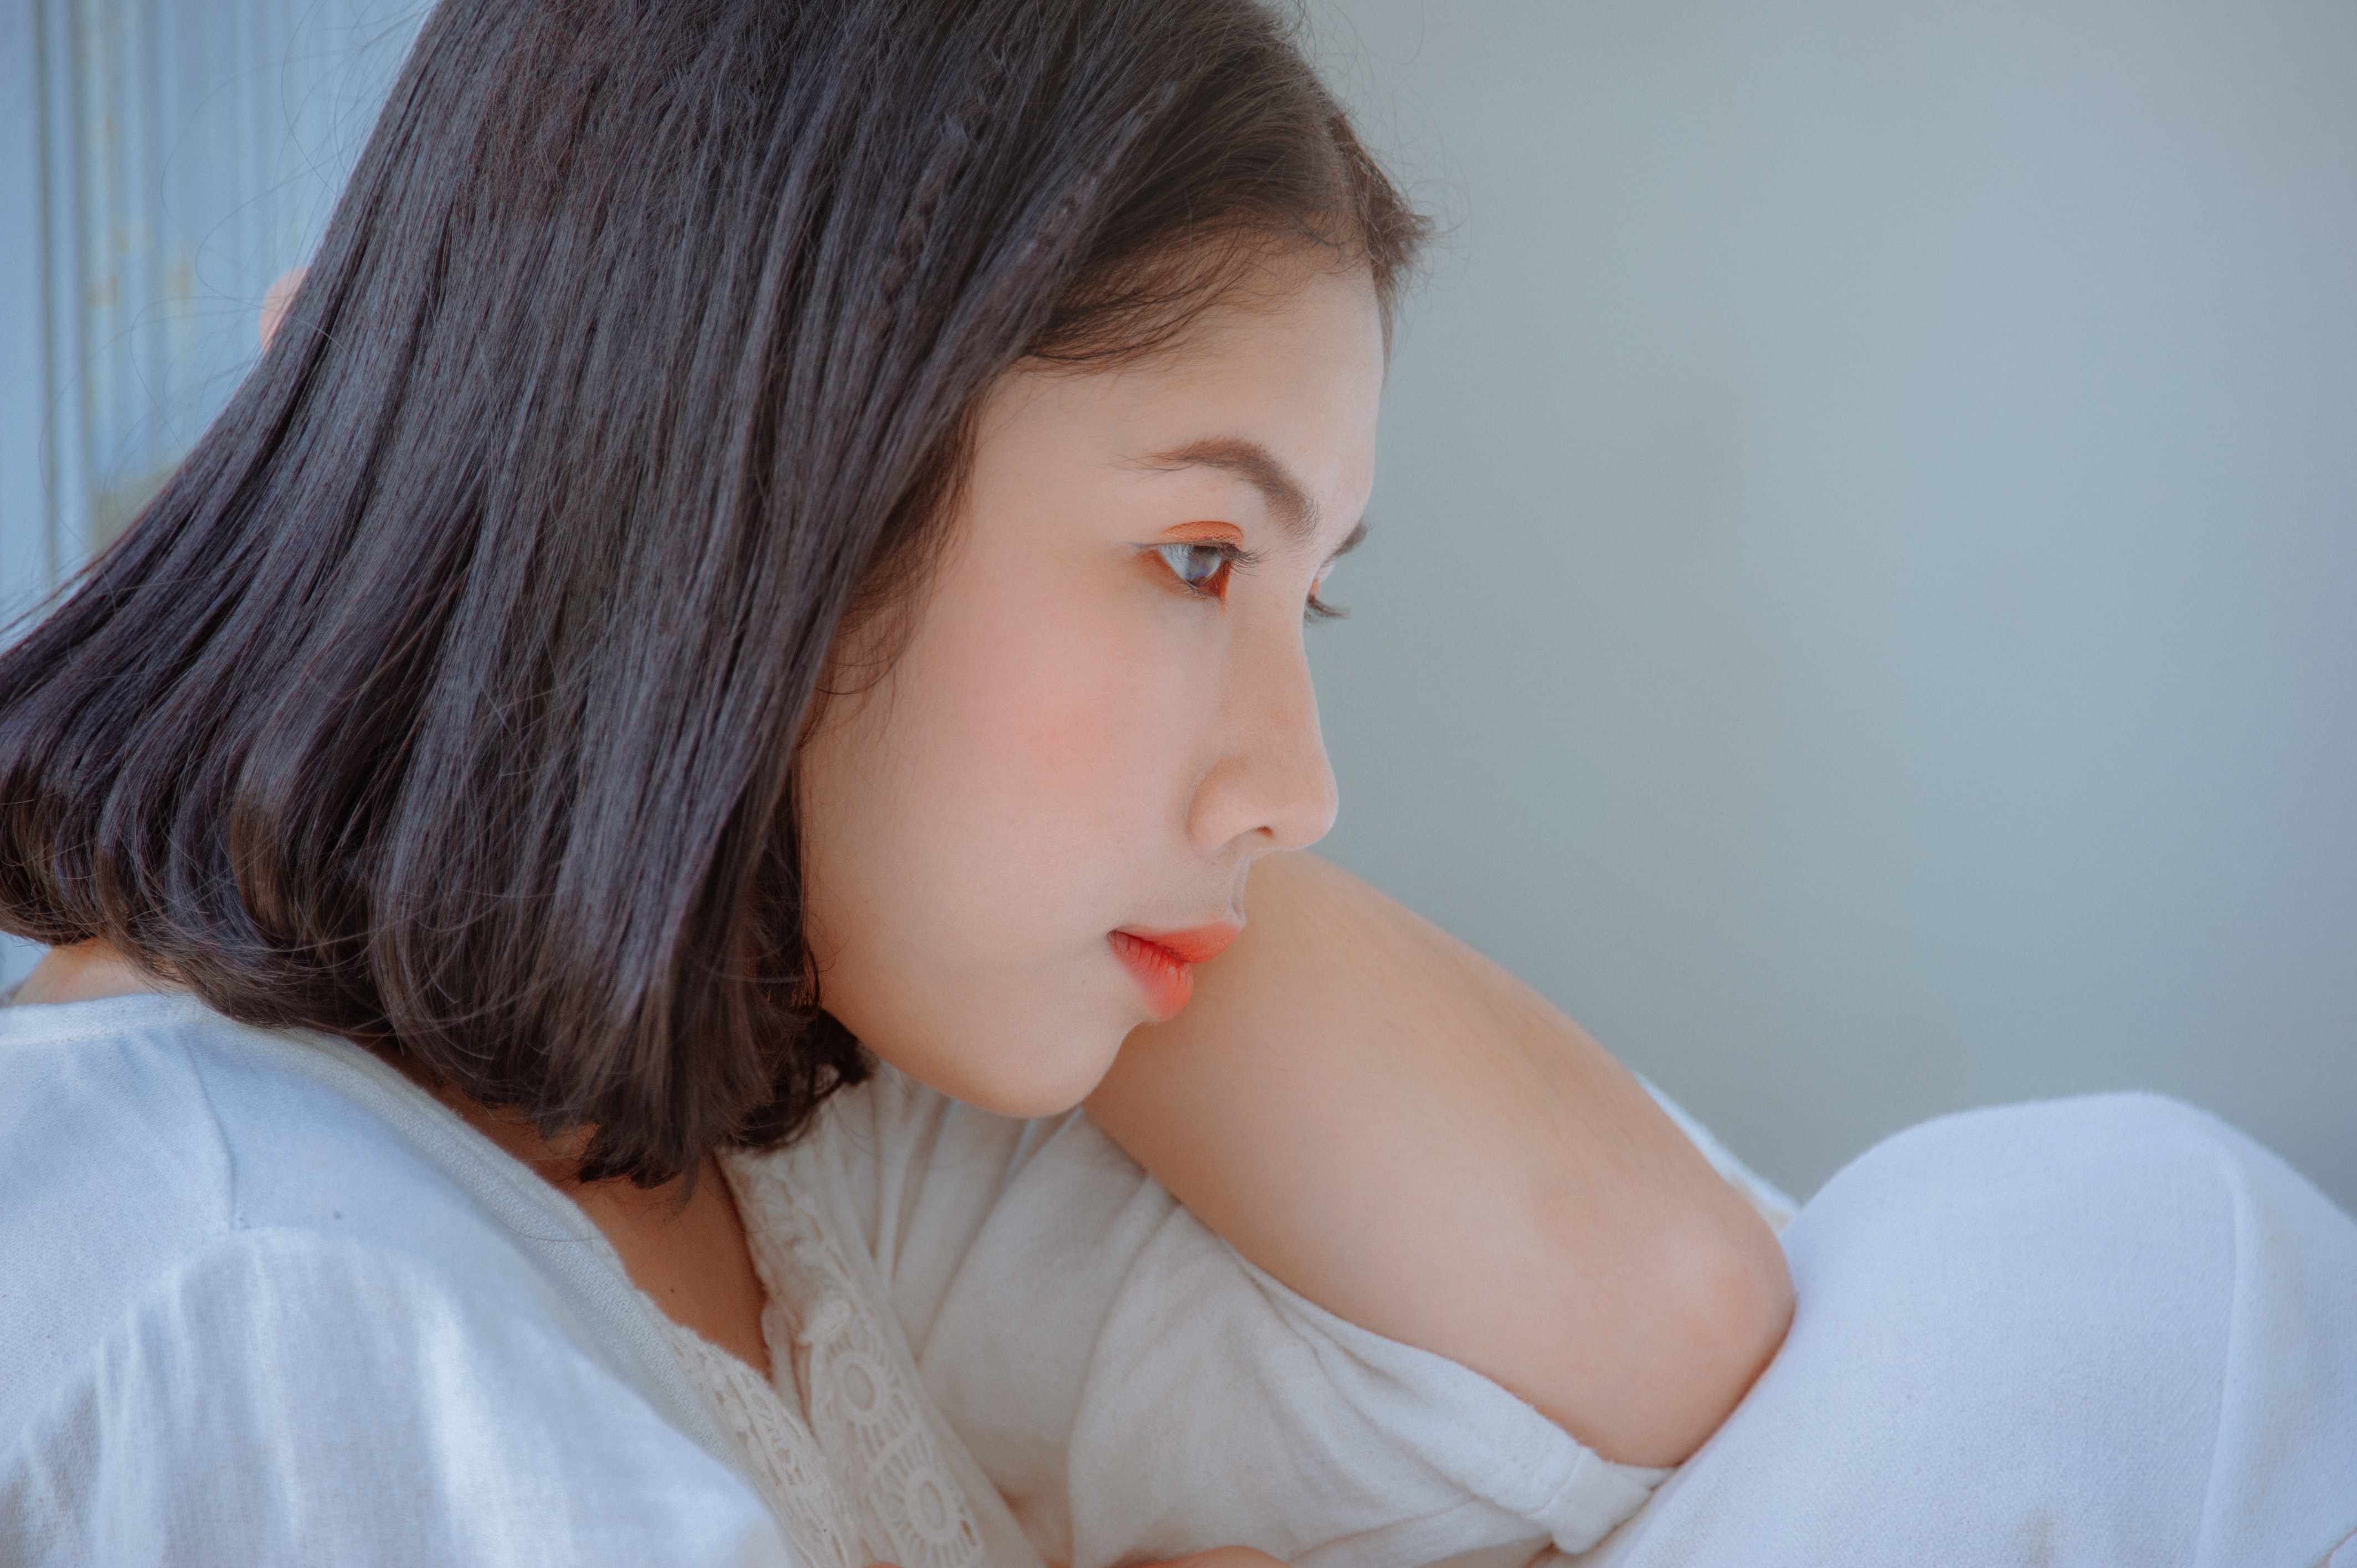
face, hair, skin, white, nose, lip, shoulder, chin, beauty, cheek, head, hairstyle, forehead, neck, joint, close up, eye, arm, mouth, brown hair, eyelash, long hair, photography, child, hand, sleep, black hair, jaw, ear